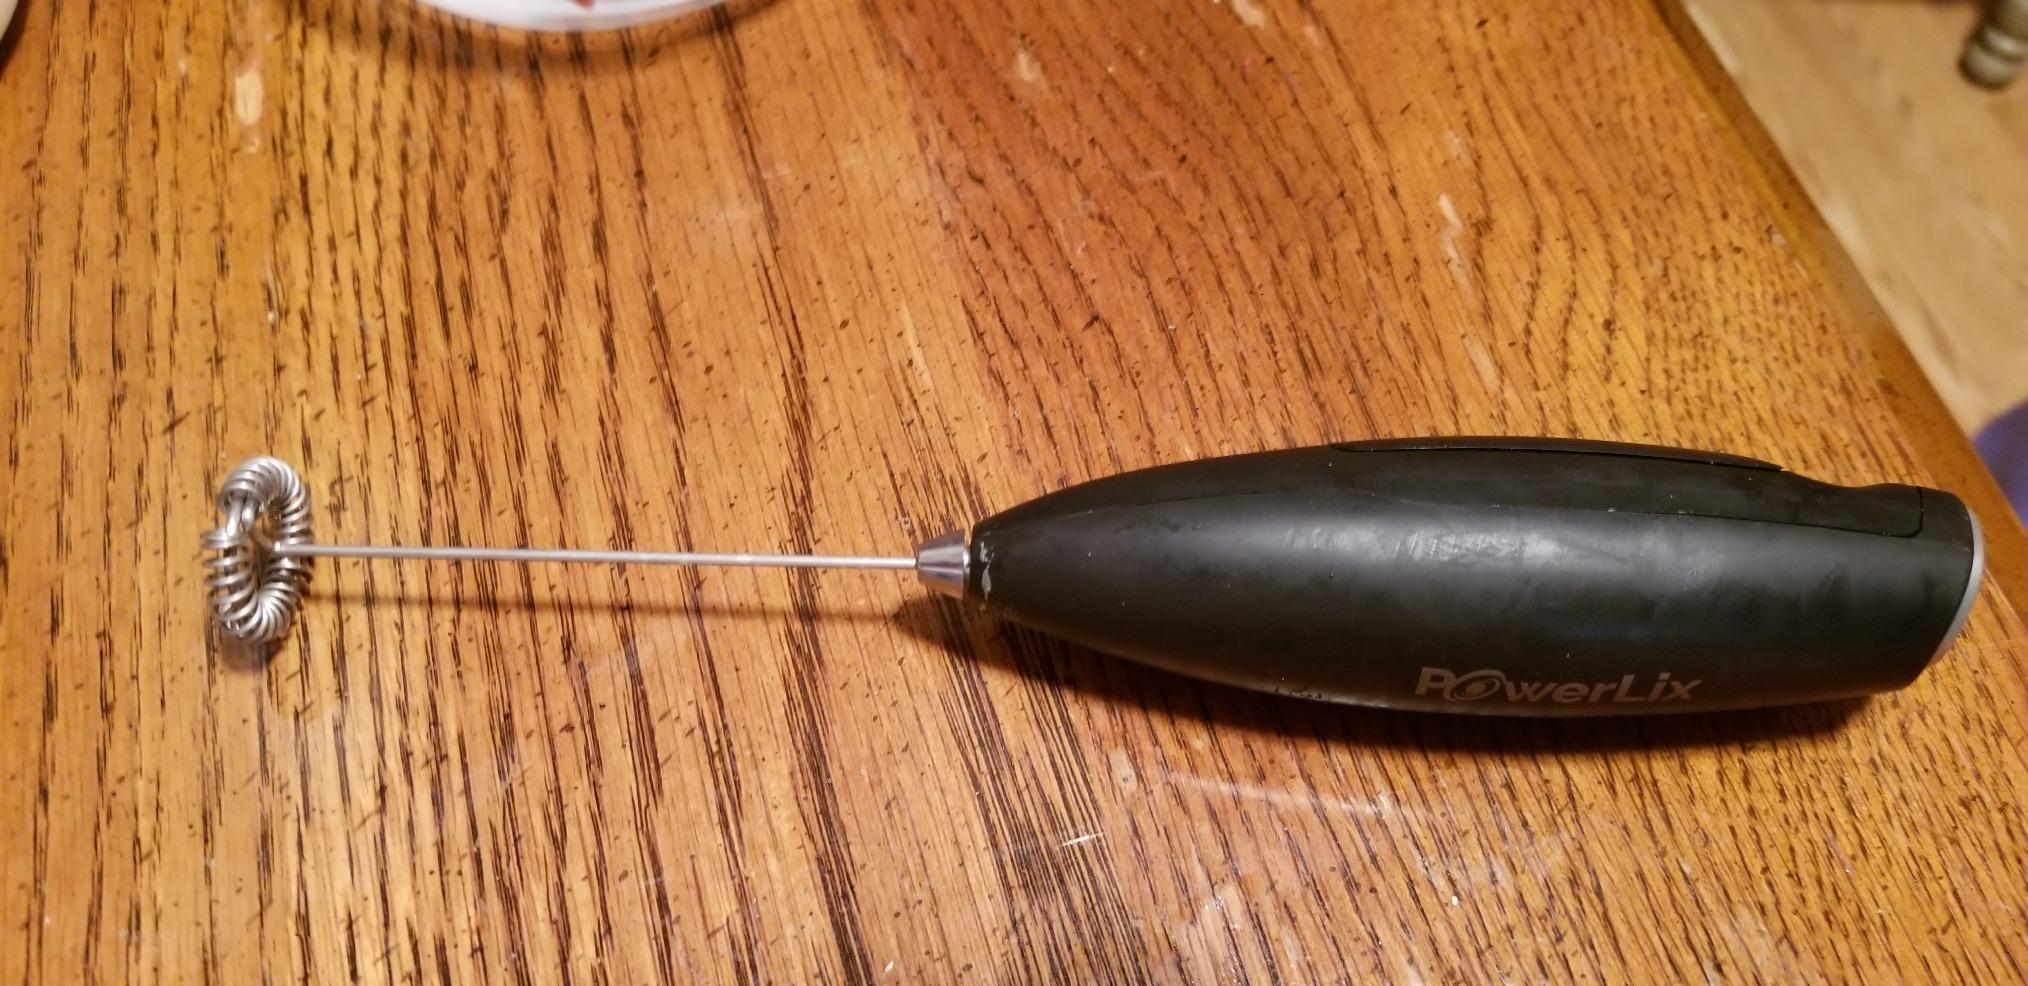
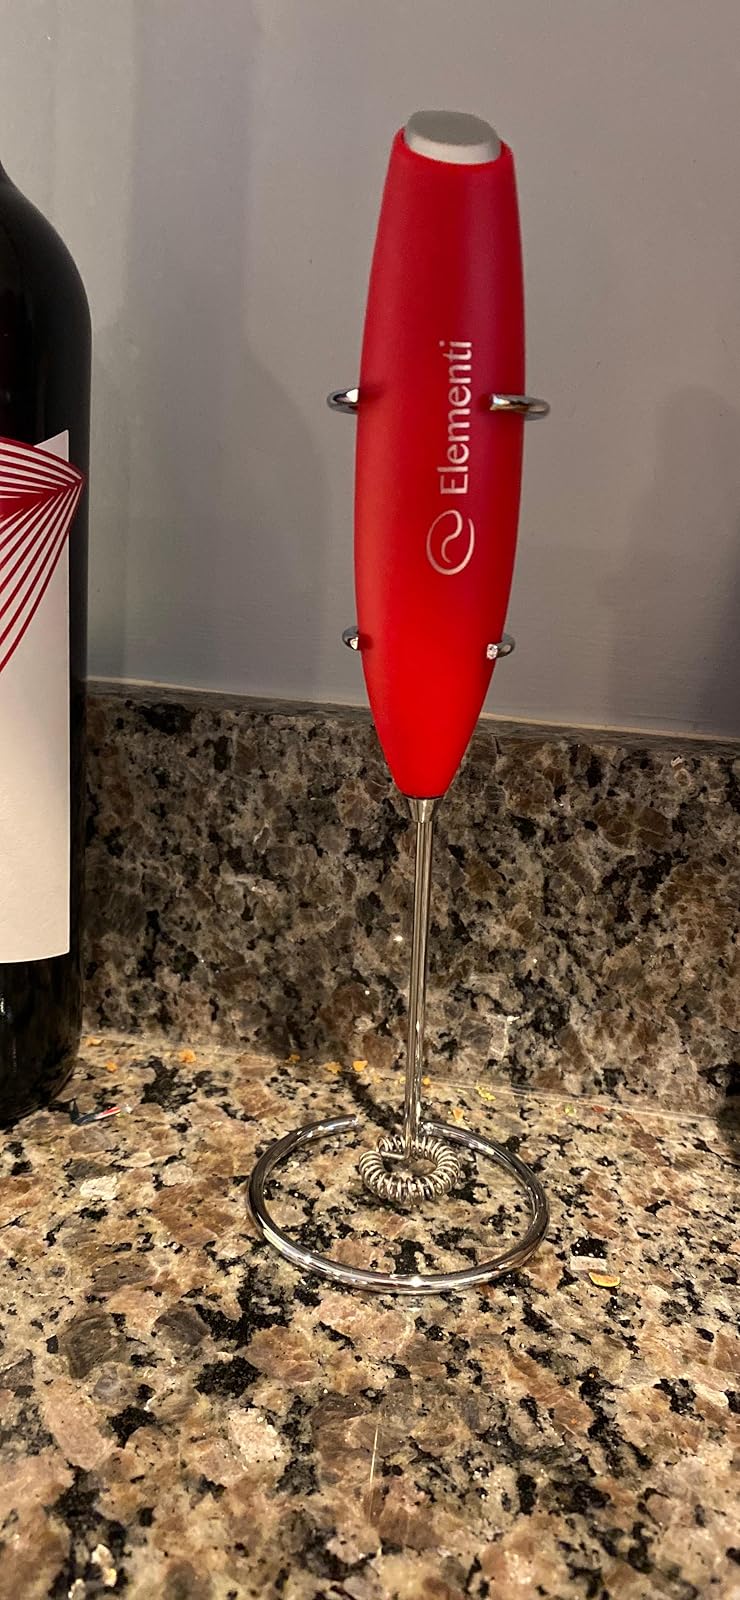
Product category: items_mixer
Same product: no